Jo Baker (novelist)

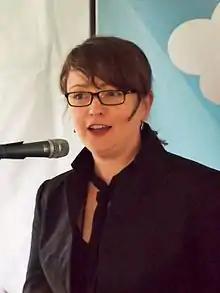
Jo Baker reading at the Gaithersburg Book Festival

Jo Baker is a British writer. She is the author of six novels, including "Longbourn". She has also written short stories for BBC Radio 4 and reviews for "The Guardian" and "The New York Times Book Review". In 2018, she was awarded a Visiting Fellowship at the Queen's University Belfast, and she is currently an Honorary Fellow at Lancaster University.